City of Port Melbourne

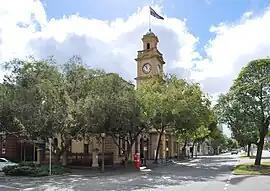
The former Port Melbourne Town Hall

The City of Port Melbourne was a local government area about southwest of Melbourne, the state capital of Victoria, Australia, on the south bank of the Yarra River. The city covered an area of , and existed from 1860 until 1994.